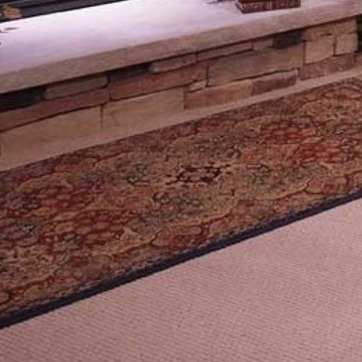
Material: carpet